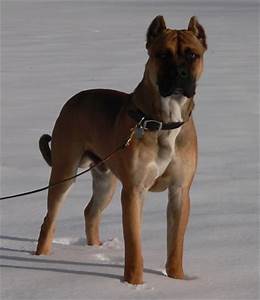
Label: dog